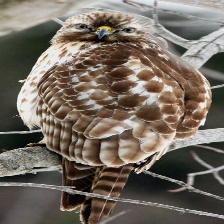
Species: RED SHOULDERED HAWK
Scientific name: BUTEO LINEATUS